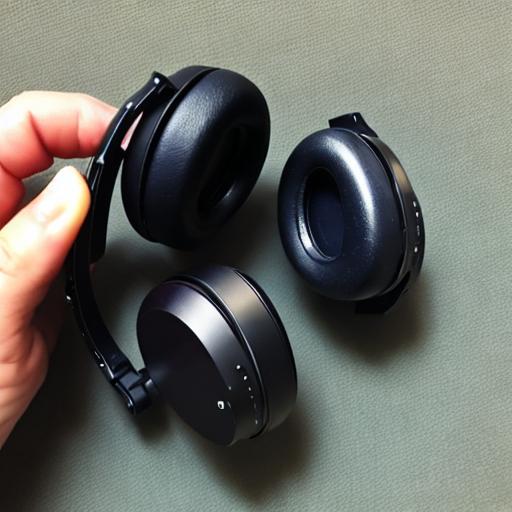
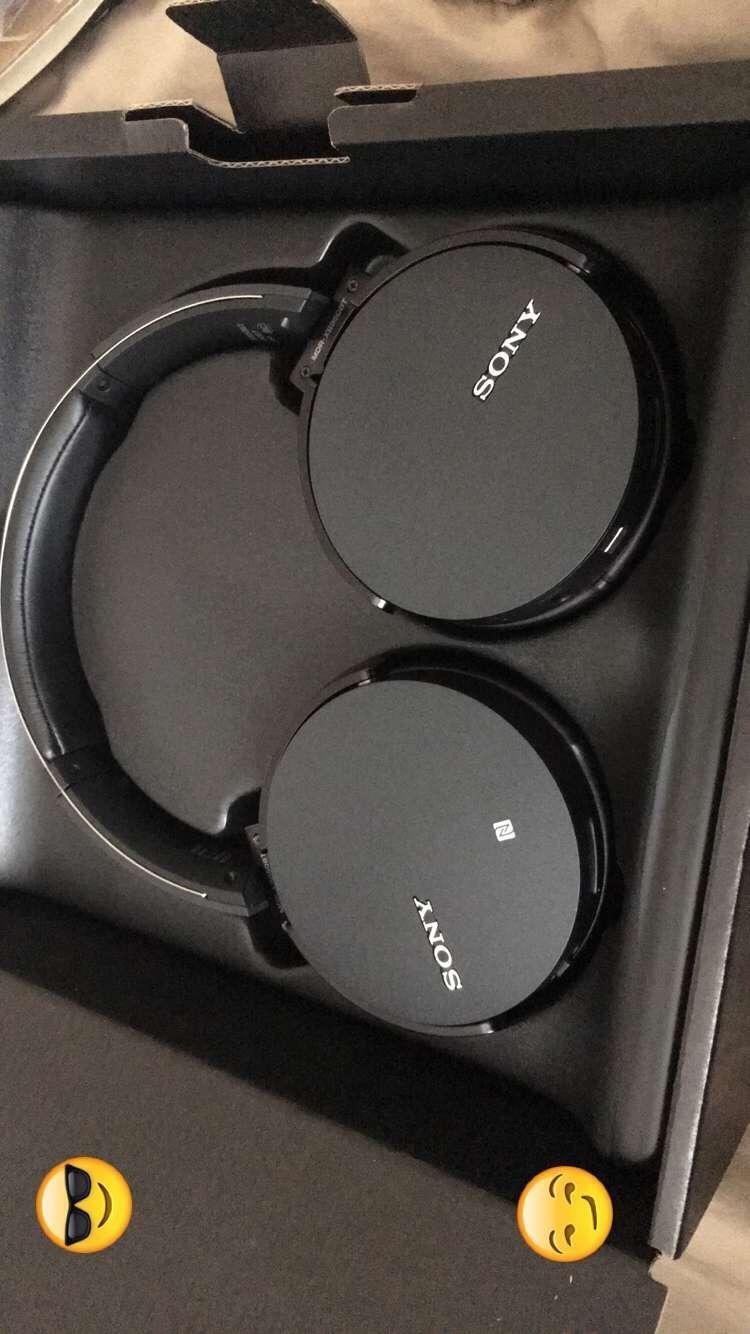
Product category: headphones
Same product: no